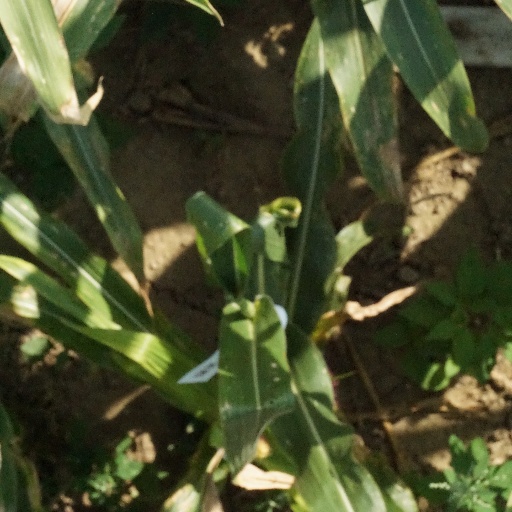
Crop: maize; corn